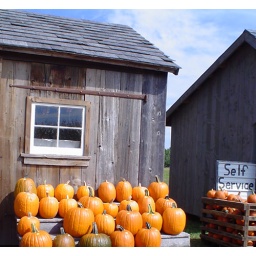
Fall 2005 - This photo was cropped and I actually prefer it in black and white better.